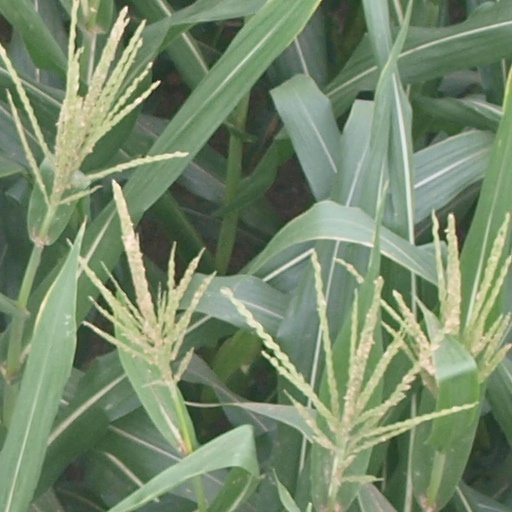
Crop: maize; corn